Svirstroy

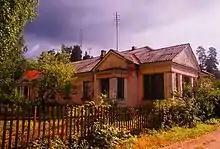
Svirstroy

In 1927, a large-scale construction of the Lower Svir Hydroelectric Station started, and subsequently in 1931, the concentration camp of Svirlag was established. The settlement which hosted the headquarters of Svirlag became known as Svirstroy. In the same year, Svirstroy was granted urban-type settlement status. On May 13, 1963, during the abortive Khrushhyov administrative reform, Svirstroy was subordinated to the town of Podporozhye, but on January 13, 1965 it was transferred back to Lodeynopolsky District.